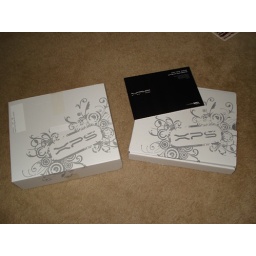
Boxes Unopened. Both of these boxes camp neatly packed in a regular brown Dell shipping box.